Edge & Christian

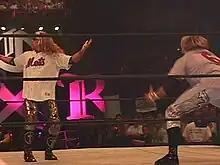
Edge (left) & Christian preceded matches with a five-second pose for flash photography where they would often mock their opponents or the location of the event

Edge & Christian continued their "mutual respect" storyline with the Hardy Boyz, with the respect between the two teams steadily deteriorating into a more aggressive rivalry leading up to WrestleMania 2000 on April 2. At WrestleMania, Edge & Christian defeated the defending champions The Dudley Boyz (Bubba Ray Dudley & D-Von Dudley) and the Hardy Boyz in a Triangle ladder match to win their first WWF Tag Team Championship. Immediately thereafter, Edge & Christian began redefining themselves as a villainous duo of comedic, arrogant, surfer-styled teen idols. No longer entering the arena through the crowd, the two engaged in various antics, including making fun of their opponents and/or the city they were performing in, using strange exclusive phrases (the most notable being "reek of awesomeness"), and dressing in outlandish costumes. Other trademarks of theirs included the "five-second pose" where, "for the benefit of those with flash photography", they would pose in odd positions in the middle of the ring so fans could take pictures. These poses usually involved making fun of either their opponents or aspects of town pride (for instance, making fun of Elvis Presley during a show in Memphis, Tennessee or imitating Bill Buckner in the 1986 World Series at the King of the Ring event in Boston) in order to generate a negative reaction from the crowd.